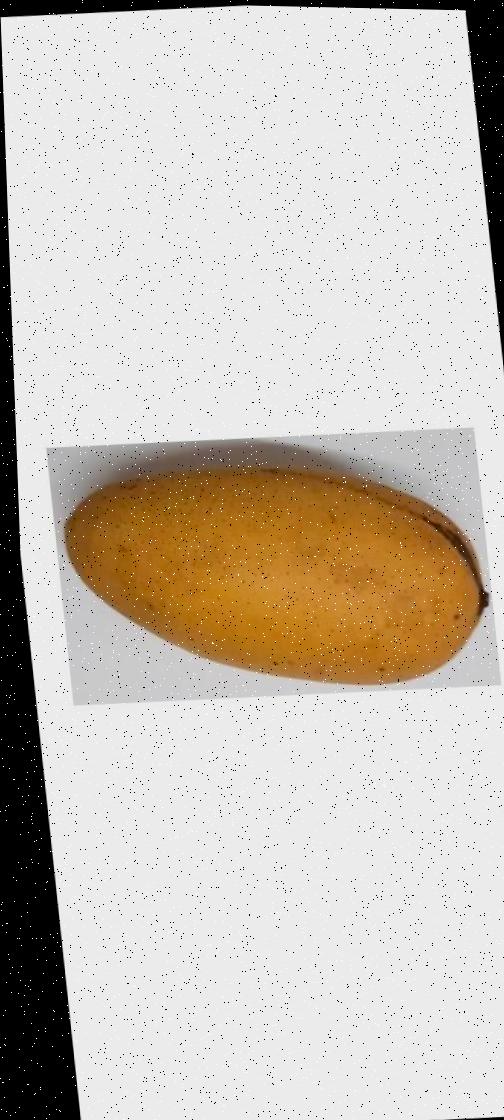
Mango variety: Katimon